A Gentle Creature (2017 film)

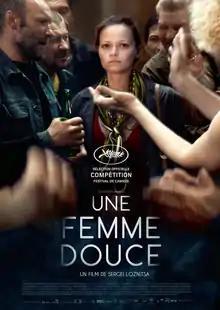
Film poster

A Gentle Creature is a 2017 drama film directed by Sergei Loznitsa. The film was created as an international co-production between France, Germany, the Netherlands, Russia, Latvia, Ukraine and Lithuania. It was selected to compete for the Palme d'Or in the main competition section at the 2017 Cannes Film Festival. The film is inspired by the 1876 short story of the same name by Fyodor Dostoyevsky.